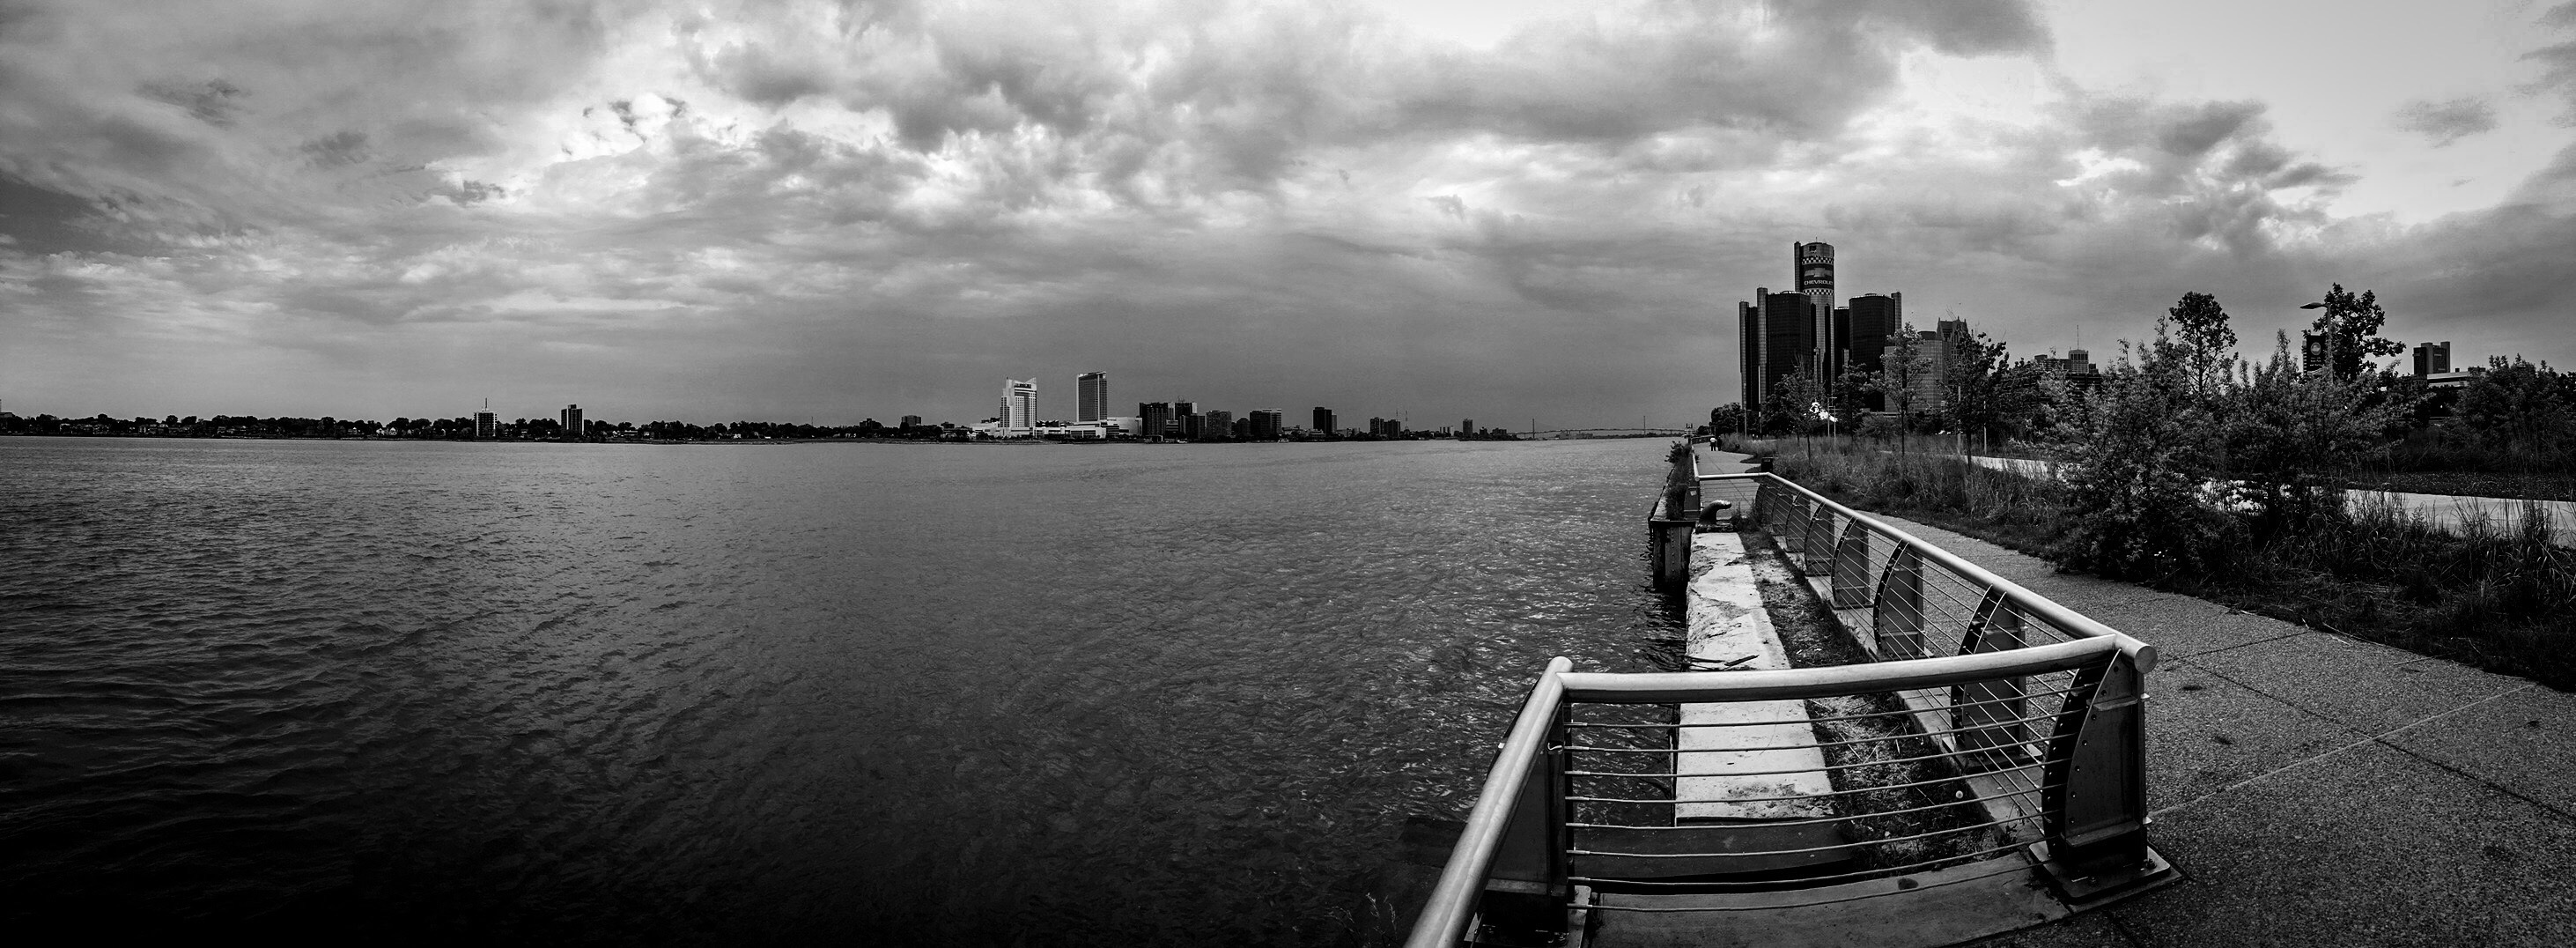
sea, horizon, cloud, black and white, bridge, skyline, photography, morning, city, cityscape, dusk, evening, reflection, darkness, black, monochrome, waterway, monochrome photography, atmospheric phenomenon